Undocumented youth in the United States

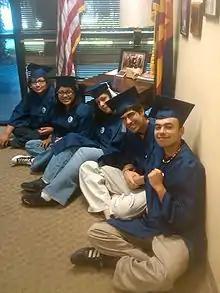
Students protesting on behalf of the DREAM Act in Senator John McCain's office, May 2010

In recent years, undocumented youth have gathered to lobby for legislative action. Organizations such as the Education Not Deportation (END) Our Pain Organization have been established to demand moratorium for youth eligible for the Development, Relief, Education for Alien Minors (DREAM Act) Act which would grant conditional legal status to those brought here under the age of 16 if they attend college or join the military. Throughout 2009 and 2010, a number of sit-ins, hunger strikes, marches, and social media campaigns were conducted by many activist organizations. United We Dream organized 500 youth to participate in a National DREAM Act graduation in Washington combined with 15 more ceremonies nationwide. Between September and December 2010 pro-immigrant groups generated over 840,000 call, faces, and emails in favor of the DREAM Act, as well as 81,000 petitions delivered to targeted Senate offices. Youth activists often invoke a feeling of coming out, relating to the same action experienced by the LGBTQ community, to protest for protection of their rights despite threats of arrest, imprisonment, and deportation.